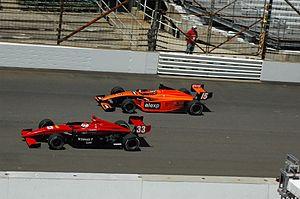
Wade Cunningham est un pilote automobile néo-zélandais évoluant en IndyCar Series. Il a remporté l'édition 2005 de l'Infiniti Pro Series.